Self-Portrait in Profile (Annibale Carracci)

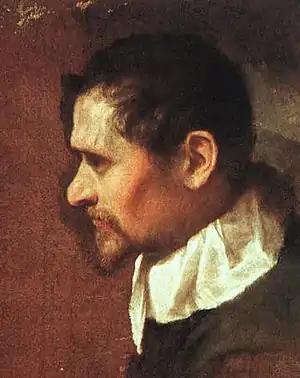
"Self-Portrait in Profile" by Annibale Carracci

Self-Portrait in Profile ("Inventory 1890, N. 1797") is an oil painting on canvas created ca. 1590s by the italian painter Annibale Carracci. It was acquired by Leopoldo de' Medici and now part of the collection of artists' self-portraits in the Uffizi, which also includes another self-portrait. As of 1686 it hung alongside another portrait previously thought to be another Carracci self-portrait (inv. 1890, 1803)